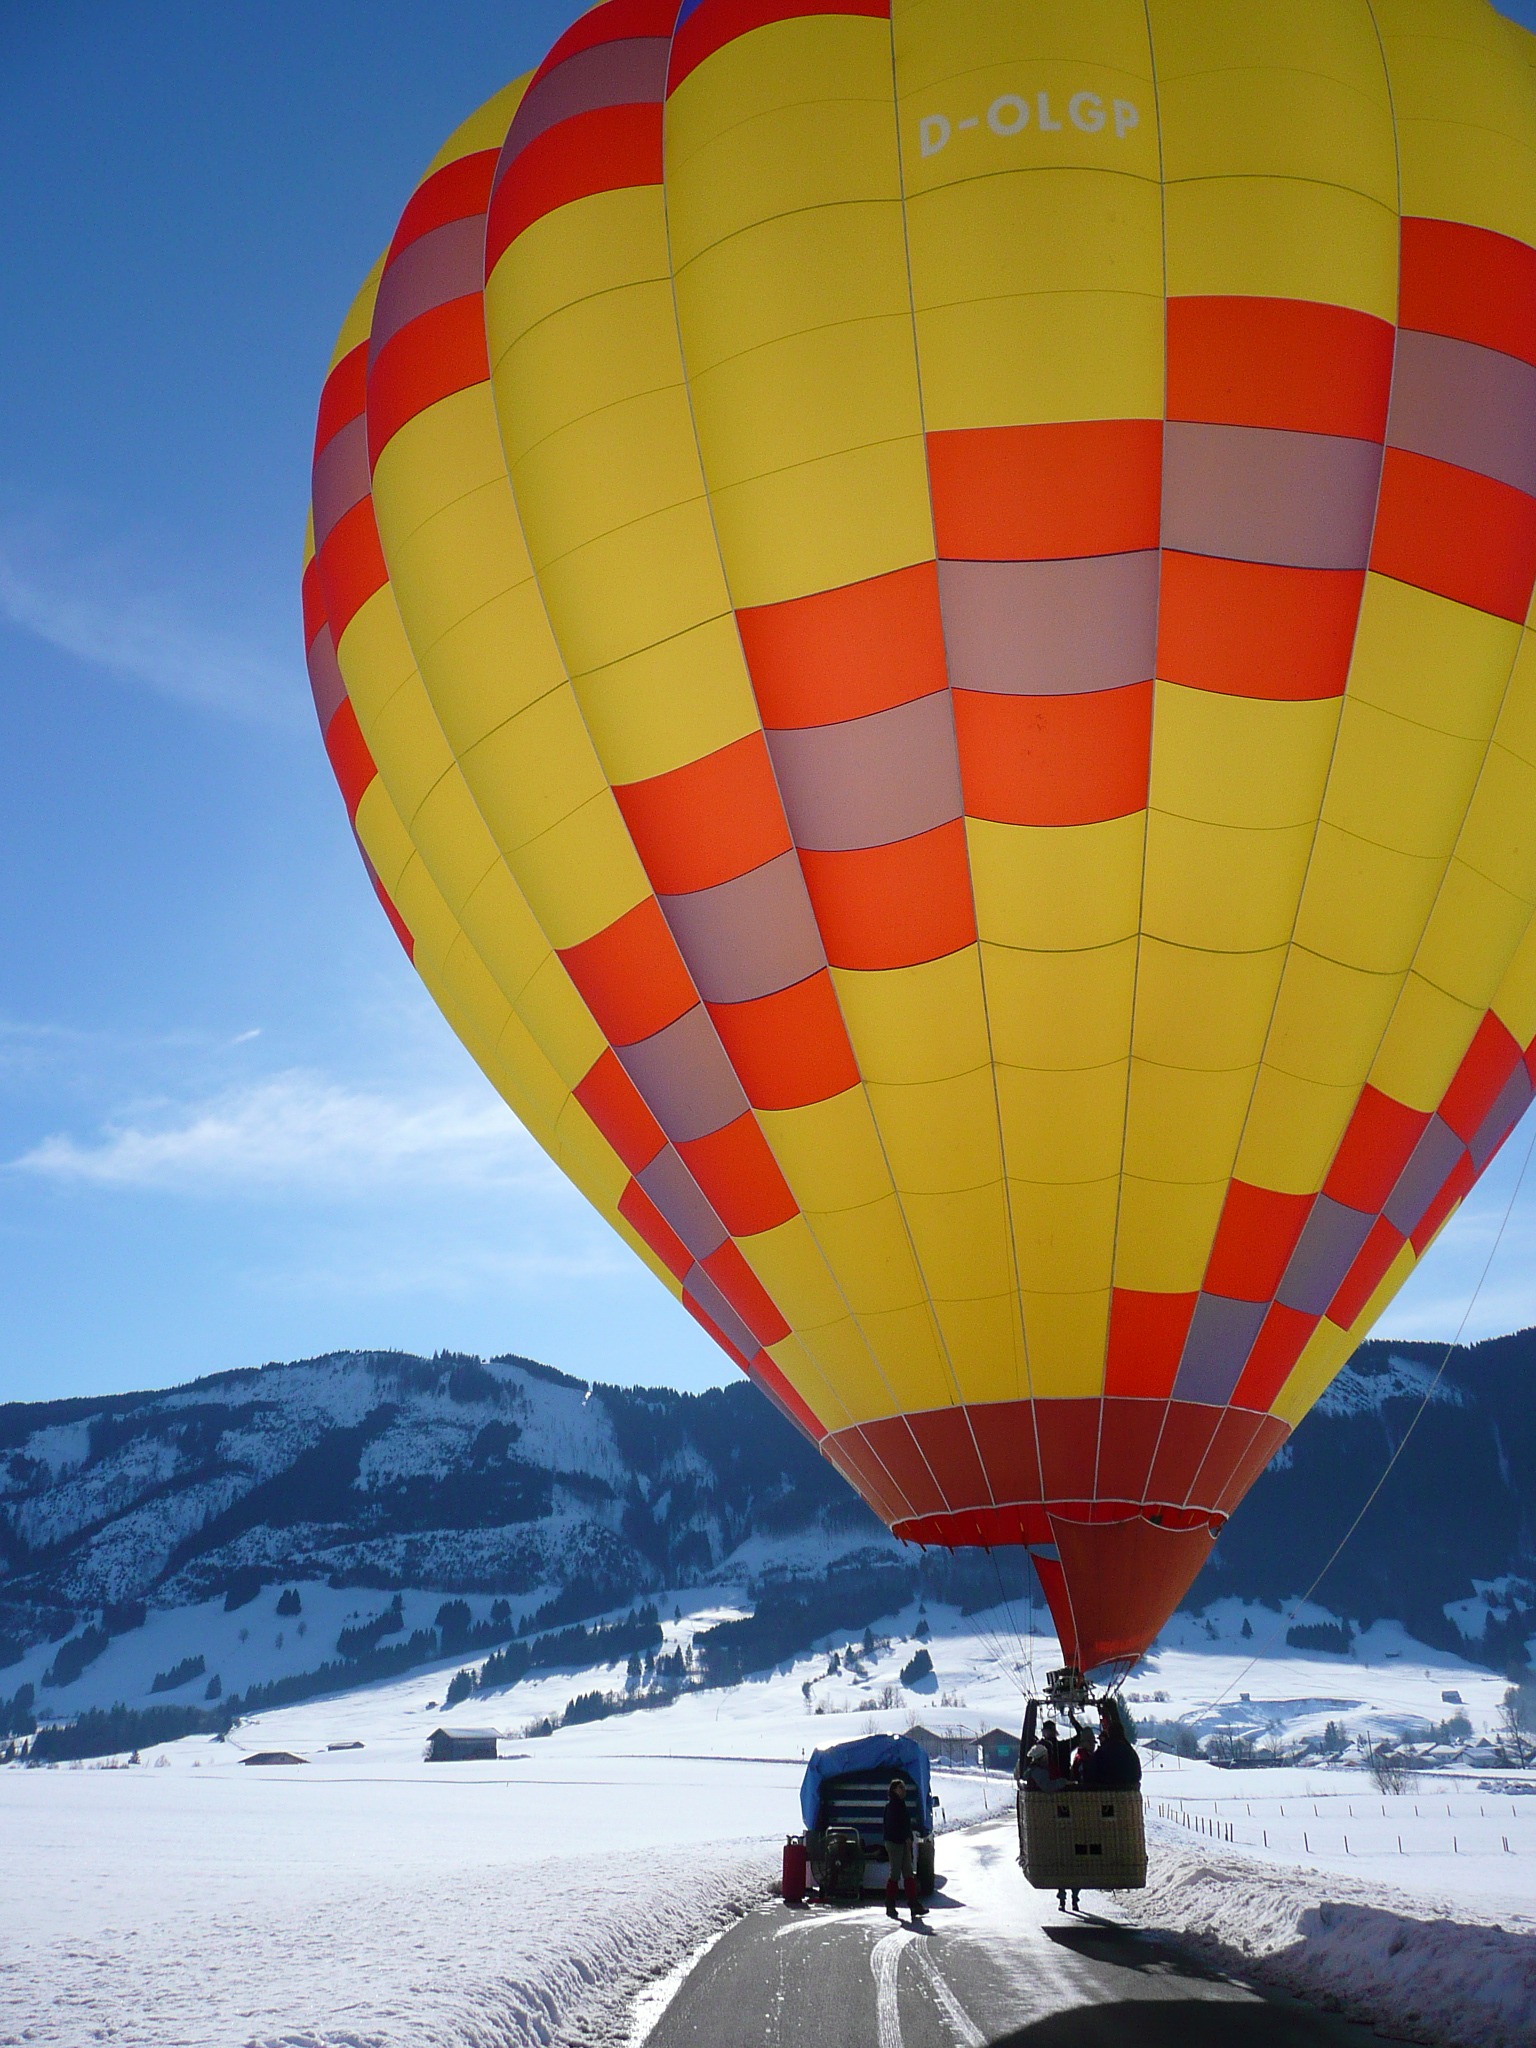
winter, wing, air, balloon, hot air balloon, flying, aircraft, vehicle, flight, colorful, toy, preparation, blue sky, sunny, fun, alps, hot, hot air ballooning, hot air balloon ride, captive balloon, outdoor activity, atmosphere of earth, executive car, preliminary